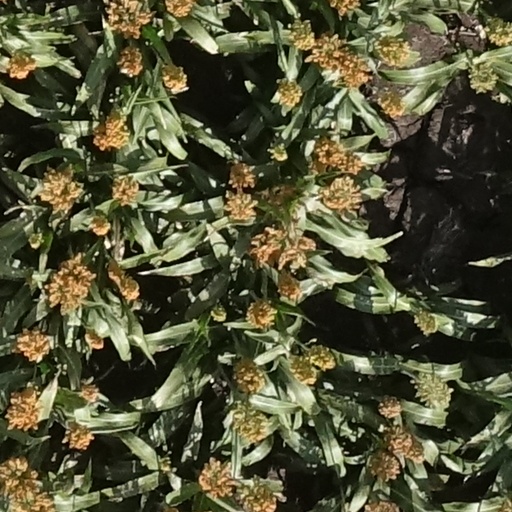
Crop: sorghum